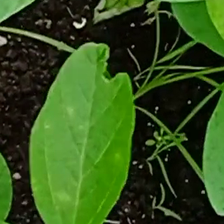
Weed species: Digitaria_SP_(Digitaria Sanguinalis )